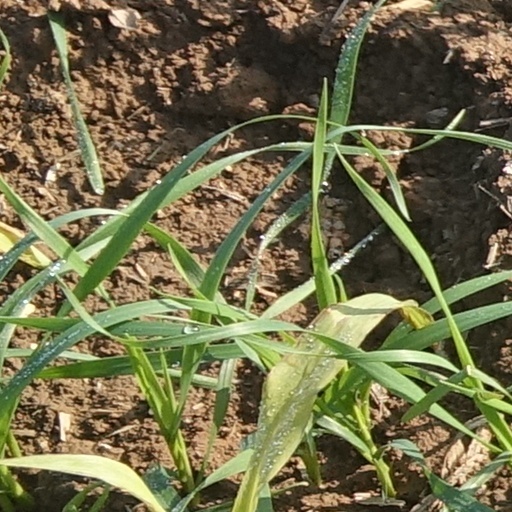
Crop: wheat